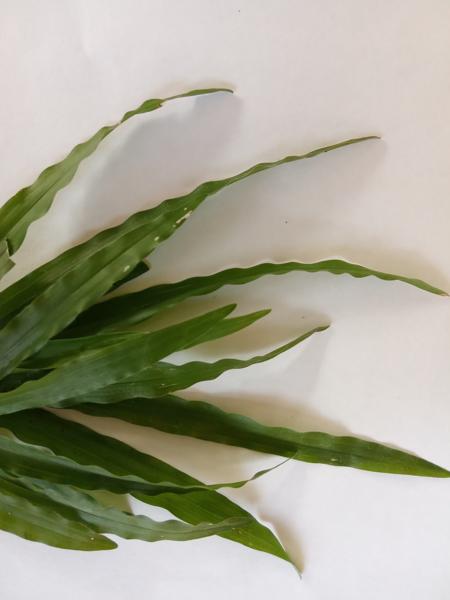
Weed species: Paspalum scrobiculatum